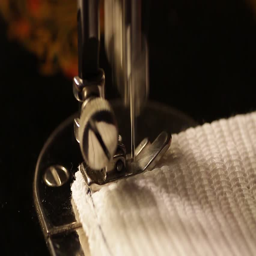
the needle of the sewing machine close - up